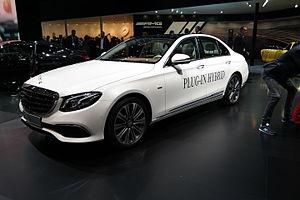
Salon international de l'automobile de Genève 2016